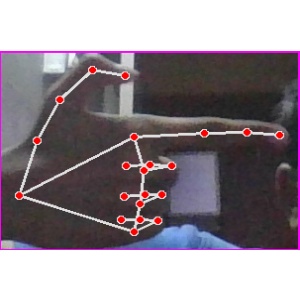
अक्षर: ब